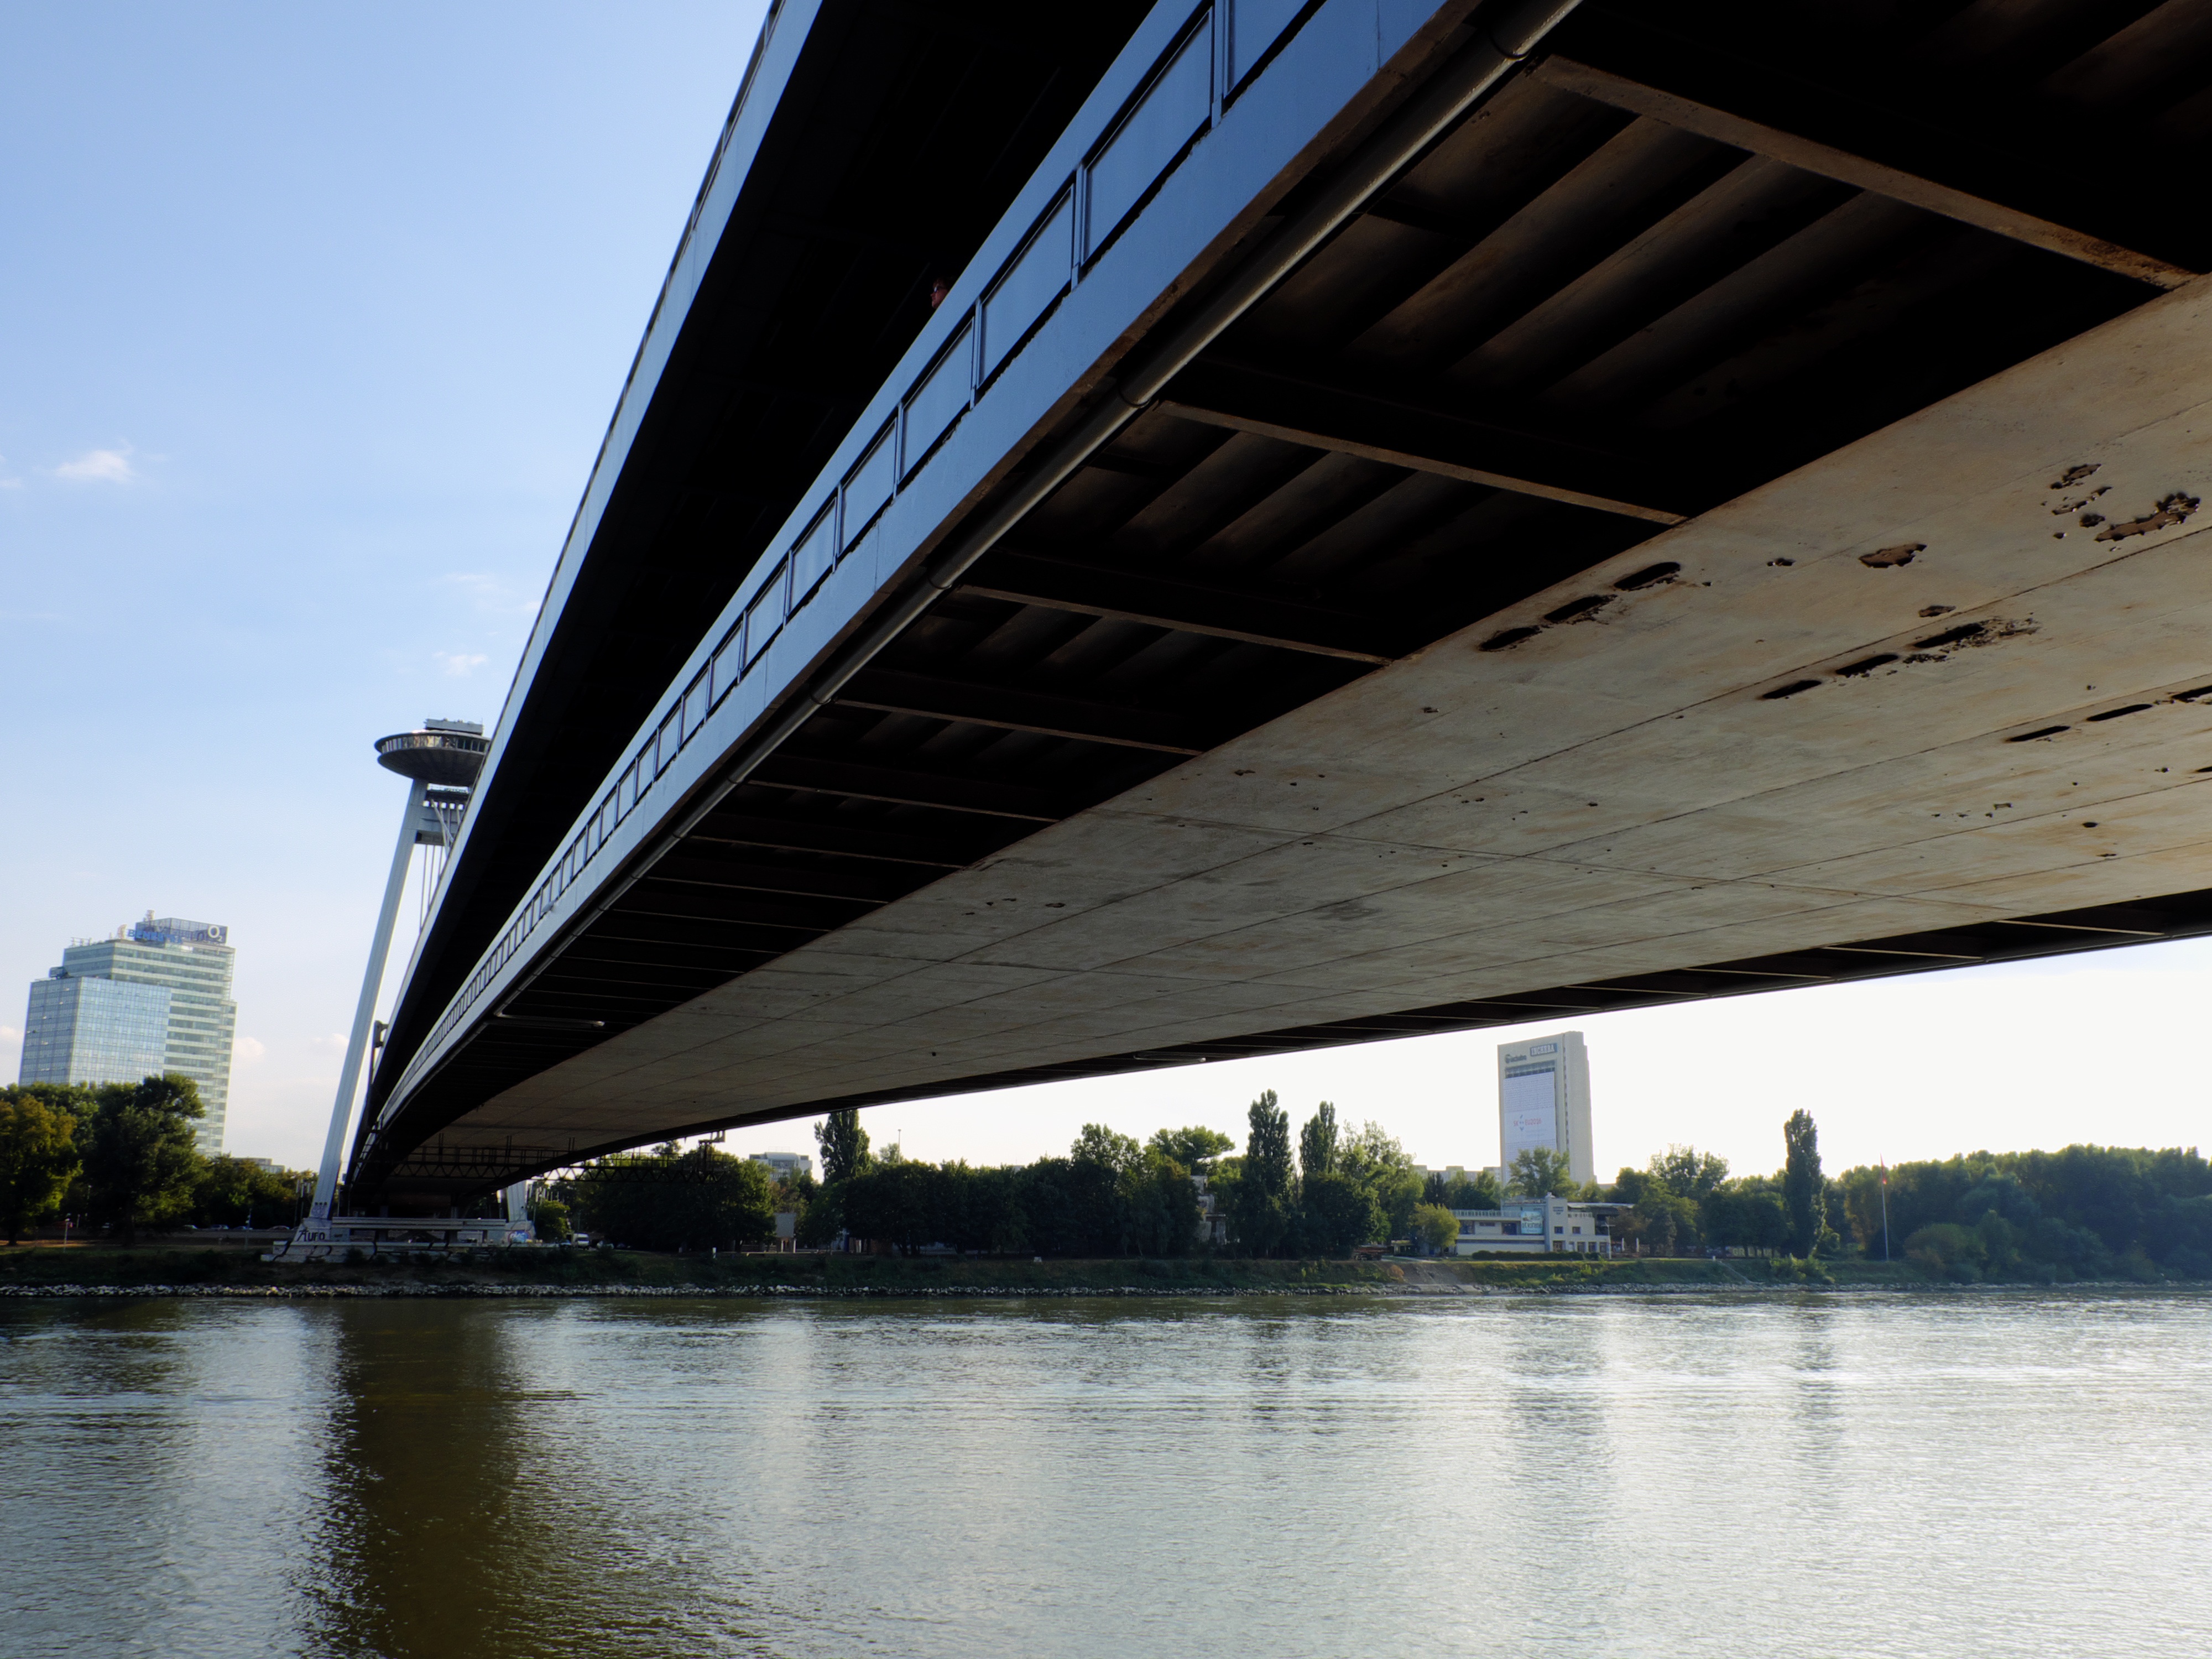
architecture, bridge, reflection, cable stayed bridge, nonbuilding structure